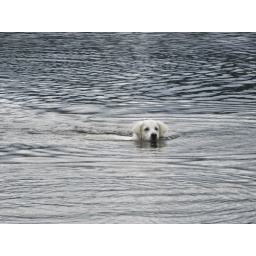
white dog in river